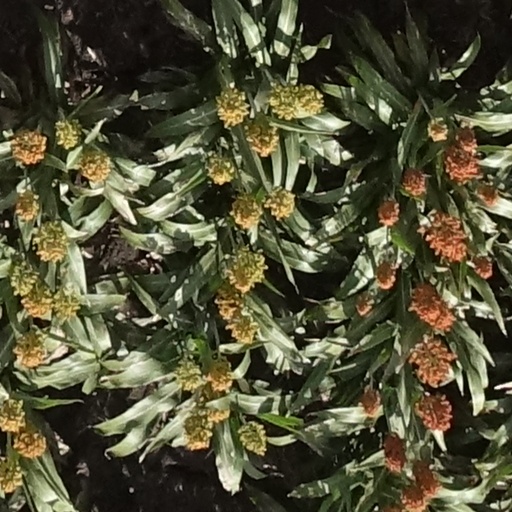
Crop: sorghum